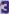
Number: 3